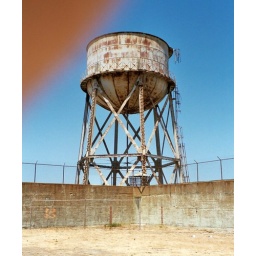
An old water tower in Alcatraz